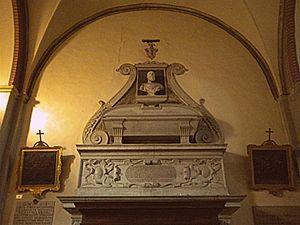
Bartolomeo Cavalcanti est un noble florentin, écrivain et adversaire politique des Médicis.